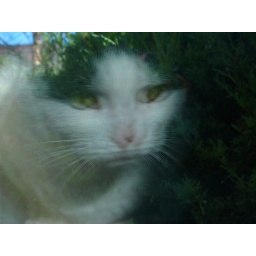
reflection of cat in window